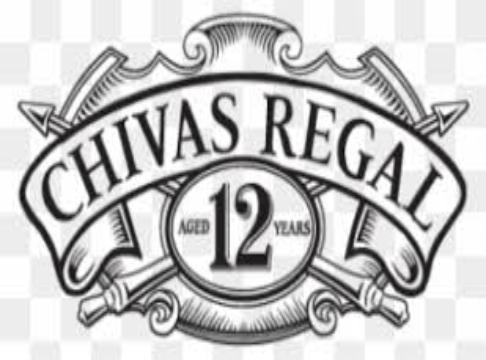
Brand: CHIVAS REGAL
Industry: Food